Cordwainer Smith

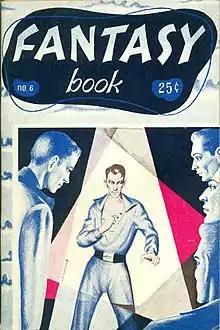
Smith's first professionally published science fiction story, "Scanners Live in Vain", originally appeared in "Fantasy Book" magazine in 1950.

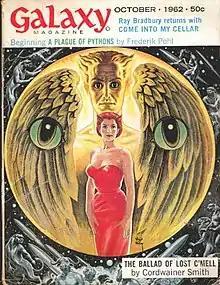
Smith's novelette "The Ballad of Lost C'Mell" was the cover story in the October 1962 issue of "Galaxy Science Fiction" magazine. Artwork by Virgil Finlay.

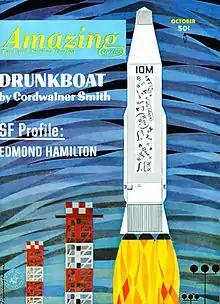
Smith's novelette "Drunkboat" was on the cover of the October 1963 issue of "Amazing Stories" magazine. Art by Lloyd Birmingham.

Paul Myron Anthony Linebarger (July 11, 1913 – August 6, 1966), known by his pen-name Cordwainer Smith, was an American author of science fiction. He was an officer in the US Army, a noted scholar of East Asia, and an expert in psychological warfare. He was one of science fiction's more influential authors despite his relatively limited output and his early death at the age of 53.